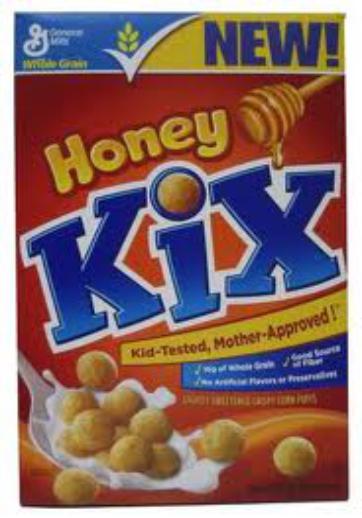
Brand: Honey Kix
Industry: Food